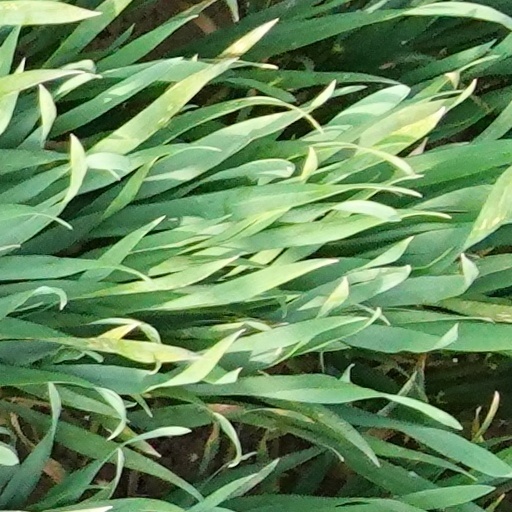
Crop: wheat